Bruno Piglhein

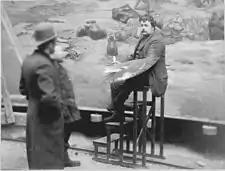
Piglhein with Joseph Halder

In 1885, he found an opportunity to restore his reputation. Joseph Halder, a businessman from Munich, conceived plans for a circular, panoramic painting depicting the Crucifixion of Christ and, recalling Piglhein's work at the Munich Exhibition, the commission was given to him. From 1885 to 1886, he made a trip to Jerusalem, where he made sketches for what would become his magnum opus. Under his direction the landscape painters Josef Block, Johann Adalbert Heine (1850-1905) and Josef Krieger (1848-1914) created the scenes, while Piglhein executed the figures. The work was displayed in Munich, Berlin and Vienna, where it was destroyed by a fire in 1892. Ten photographs of the work were taken on opening day. At least 15 copies of the work were made (some of which were made by his assistants, who were not under Piglhein's contractual obligations to produce but one panorama). Extant panoramas are located in Einsiedeln, Switzerland and Sainte-Anne-de-Beaupré in Québec, Canada.